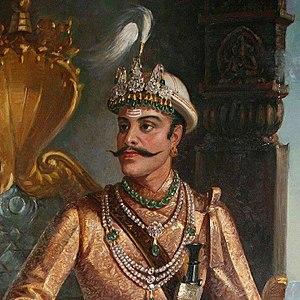
Le roi du Népal est un monarque et chef d'État du royaume du Népal de 1768 à 2008. Ses membres appartiennent à la dynastie Shah, de Prithvi Narayan Shah, fondateur et premier dirigeant du royaume en 25 septembre 1768 jusqu'a Gyanendra Bir Bikram en 2008, lorsque la monarchie est abolie faisant place à la république démocratique fédérale du Népal.